Ernie Courtney

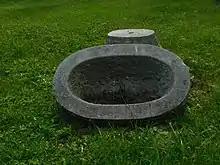
The grave site of Courtney in Buffalo Cemetery in Cheektowaga, New York

In a six-season career, Courtney posted a .245 batting average with five home runs and 200 RBI in 558 games played. He led the National League in games played in .